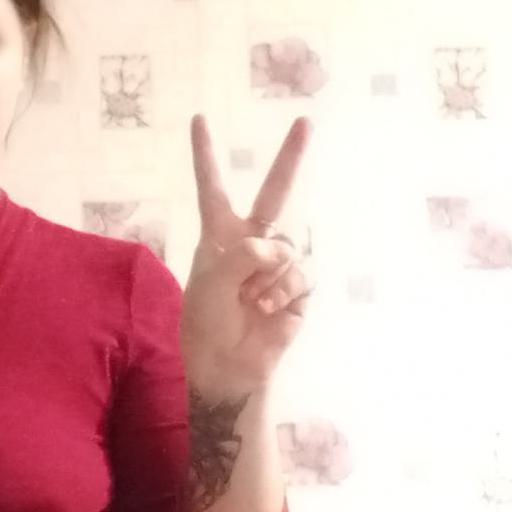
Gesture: peace